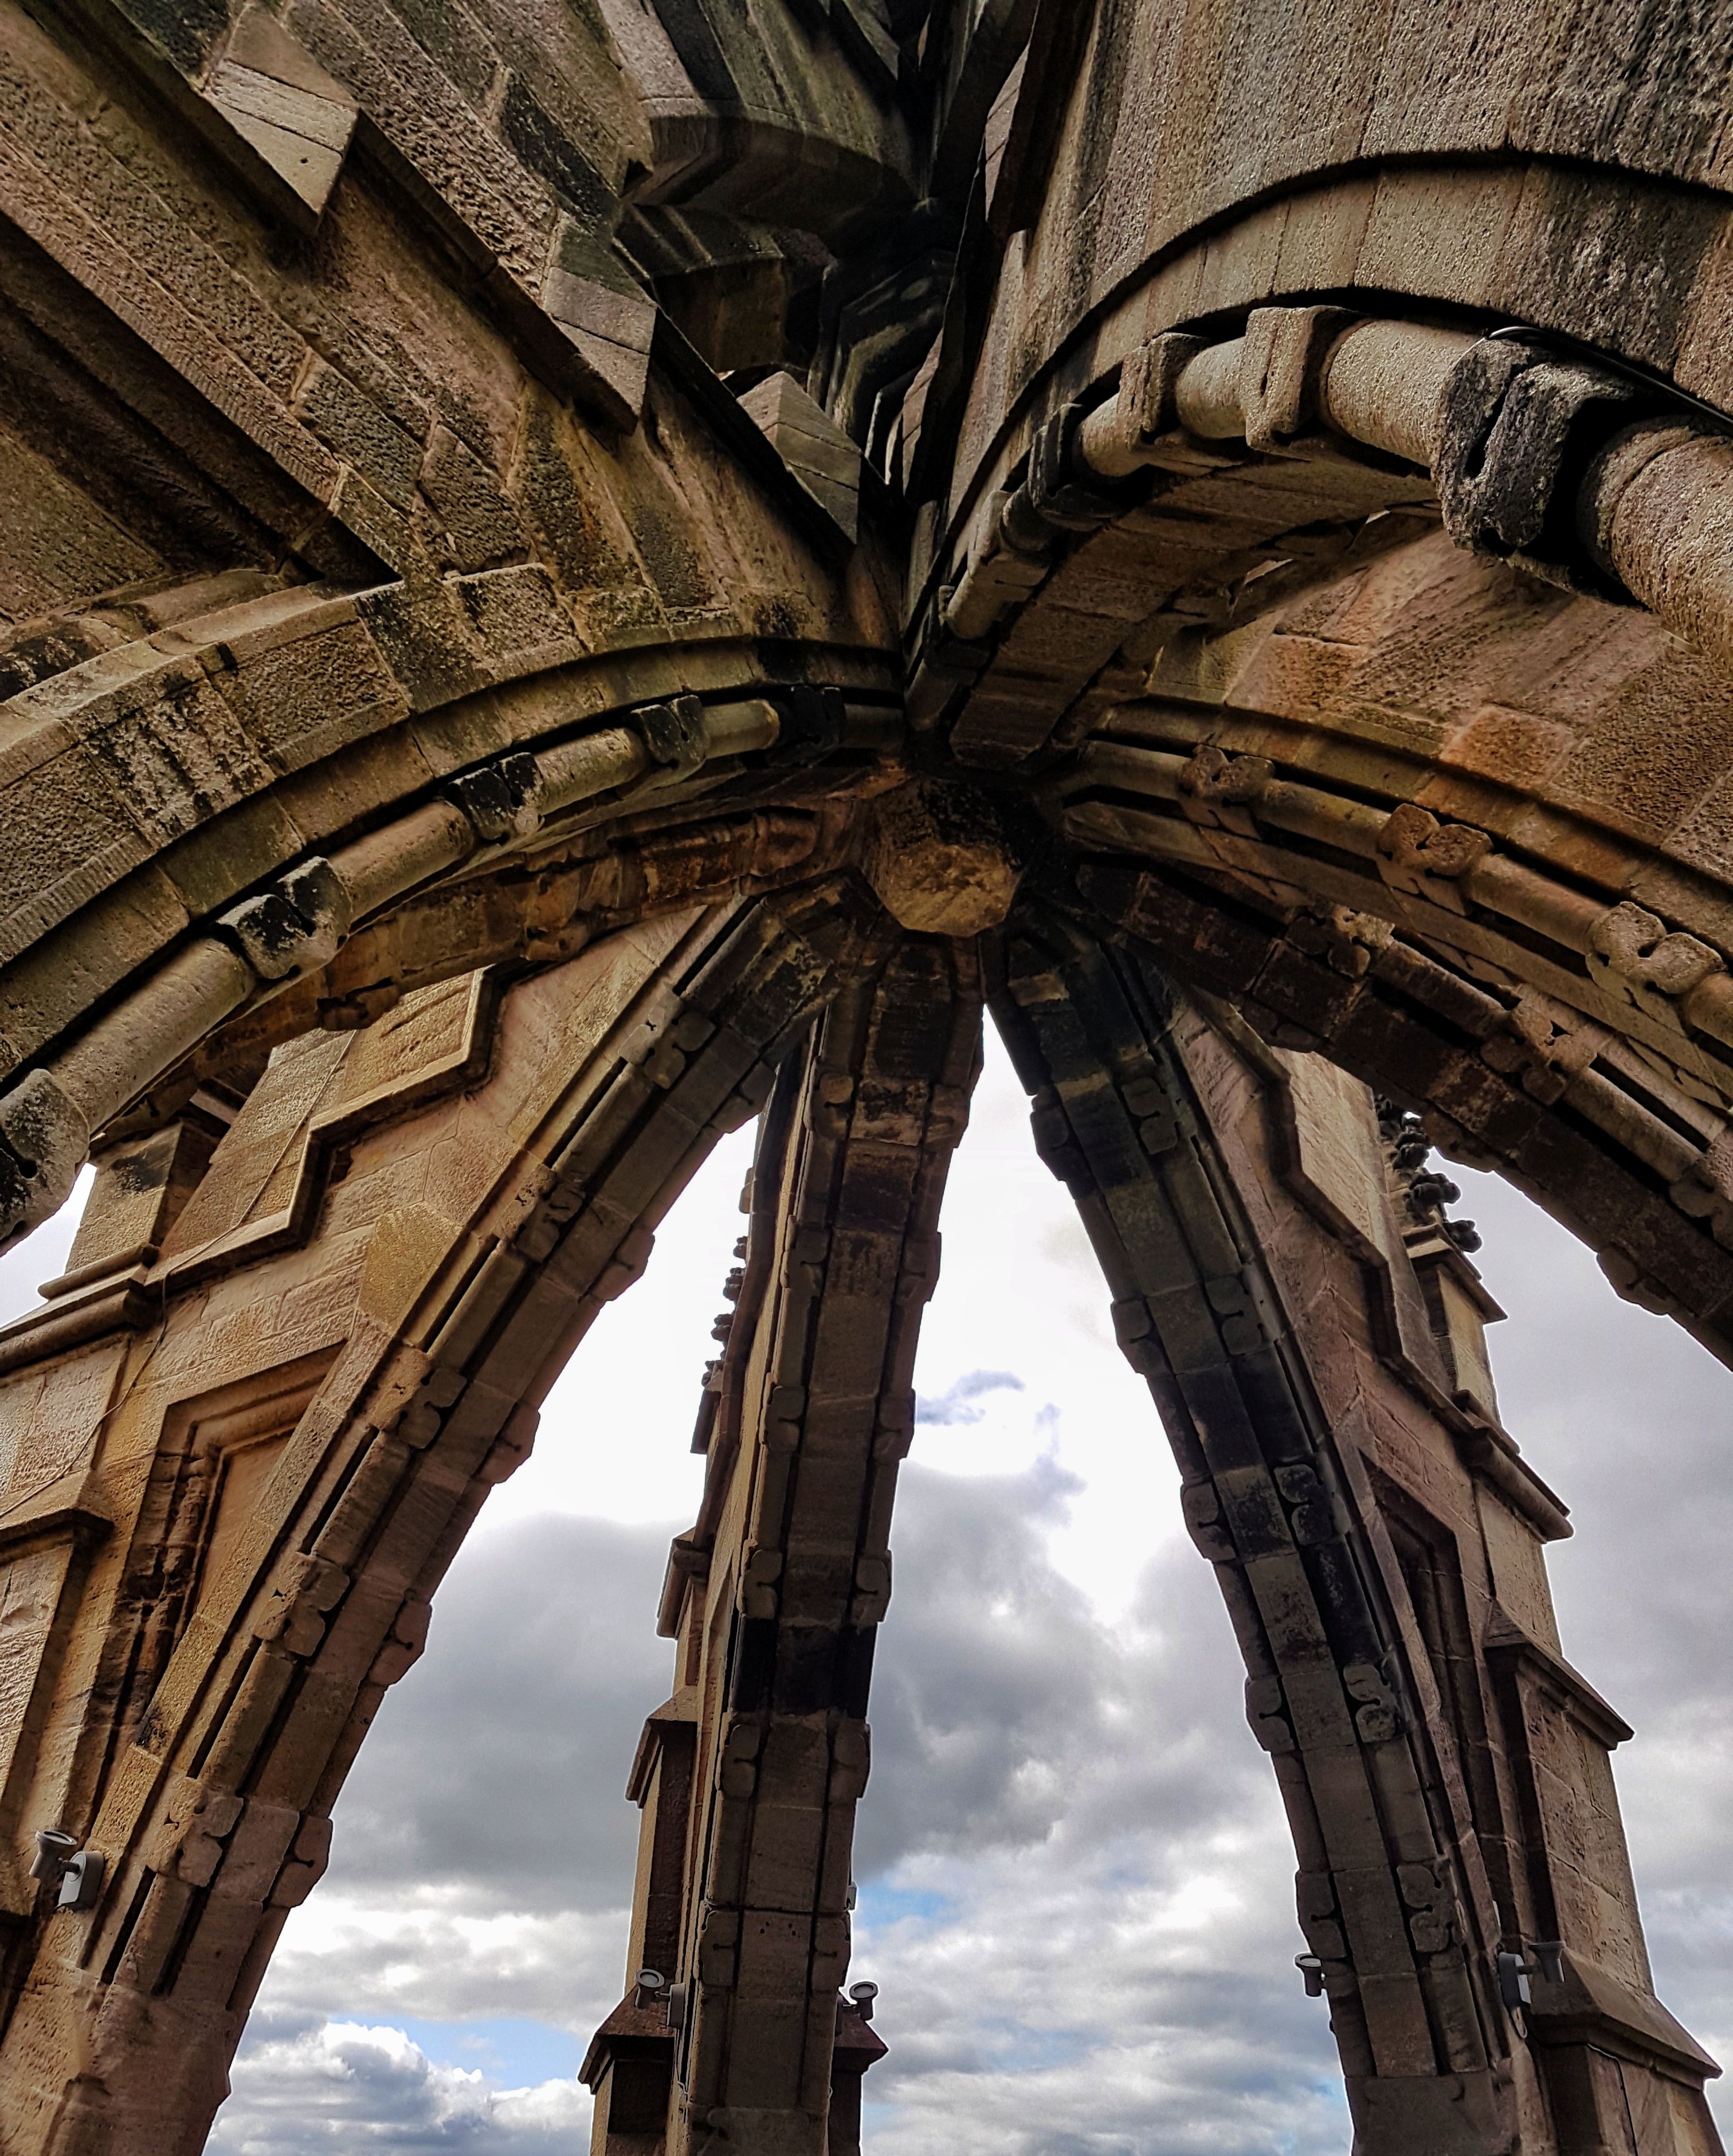
Historic Arch
This photo shows the inside of a tall stone structure likely part of an cathedral or historical building. with clouds filling the background.  The photo captures the ceiling or roof area where several arches come together in an artistic design.
A low angle that captures stone arches above and the clouds between them, The lighting is natural light, with shadows on the stone and brighter light coming from the cloudy sky. the overall mood will make us feel small as if standing right beneath a grand historical structure.
Labels: Arch, Architecture, Building, Ruins, Crypt, Archaeology, Pillar, Slate, Sky
Camera: samsung SM-G930F
Aperture: F1.7
Exposure: 1/1980 sec
ISO: 40
Focal length: 4.2 mm